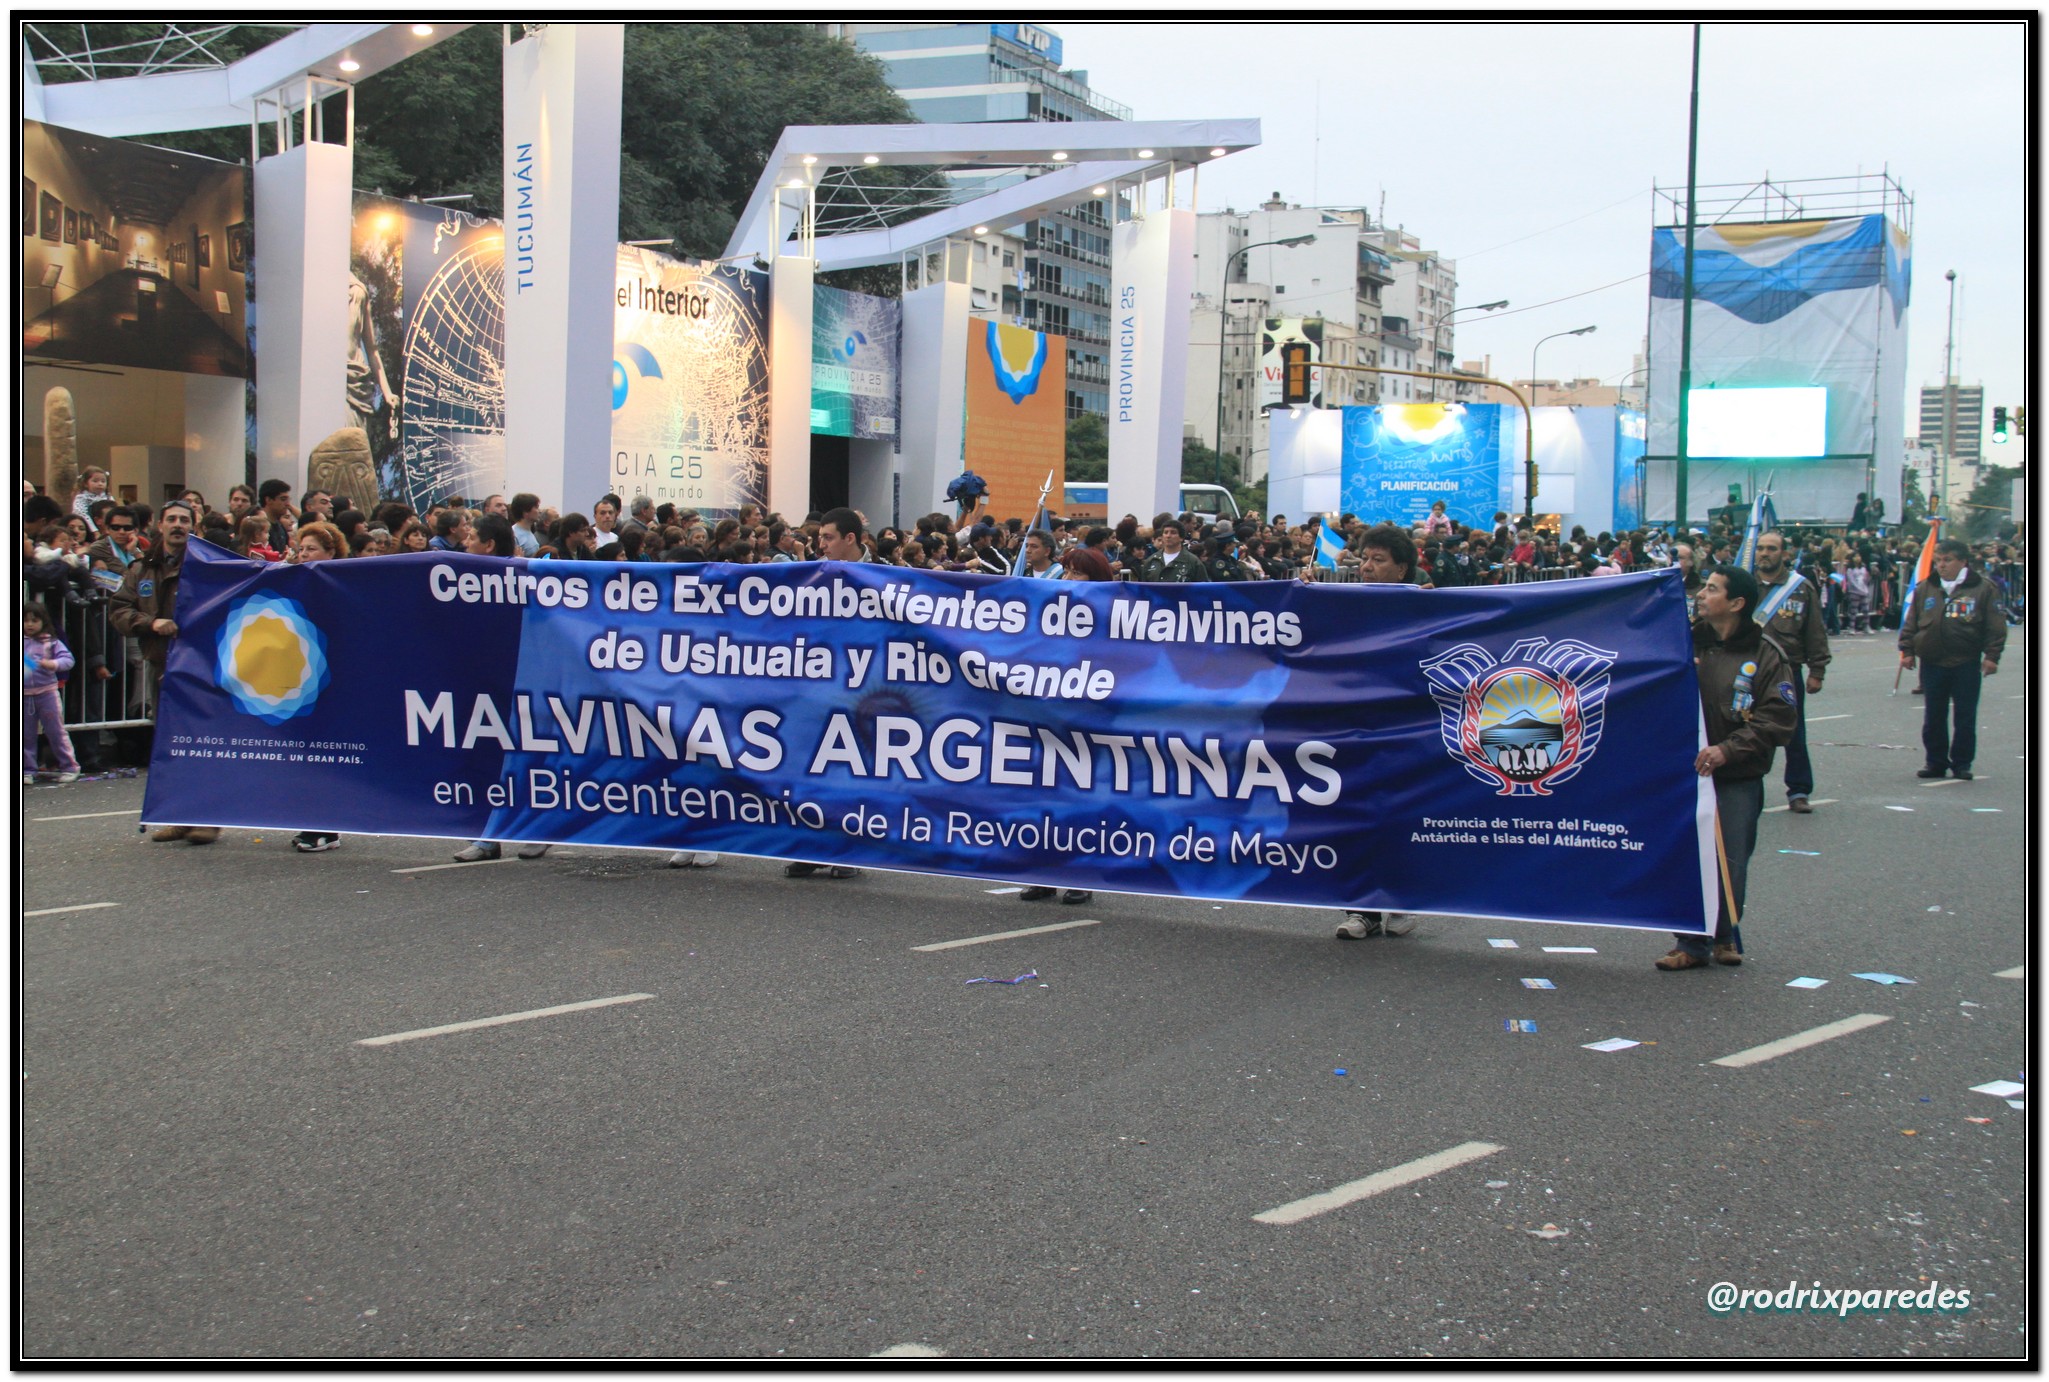
advertising, festival, argentina, militar, desfile, civico, 1810, 2505, bicentenario, 25052010